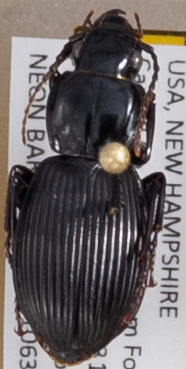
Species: Pterostichus coracinus
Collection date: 2021-06-30
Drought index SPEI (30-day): -1.814
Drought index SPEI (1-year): -1.28
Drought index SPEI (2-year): -0.968